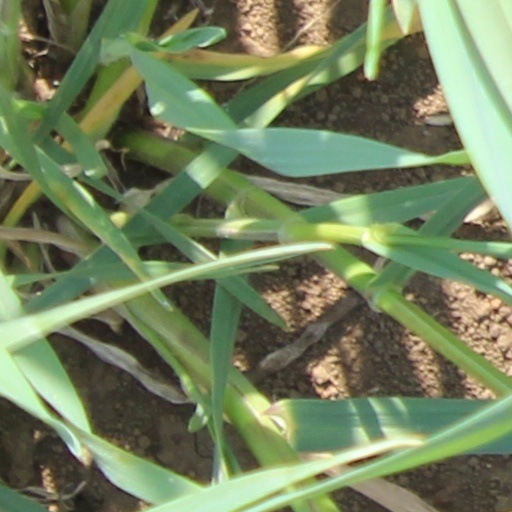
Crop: wheat